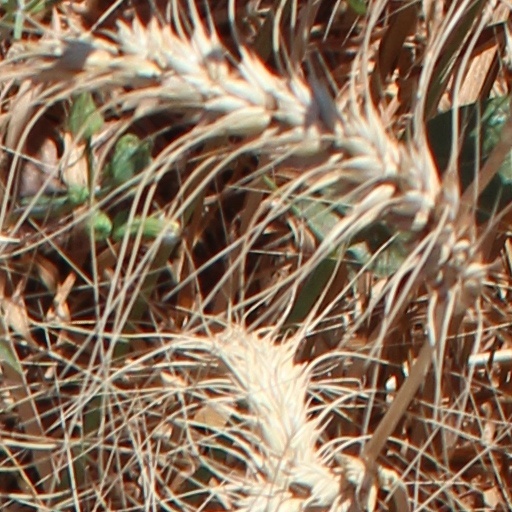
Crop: wheat